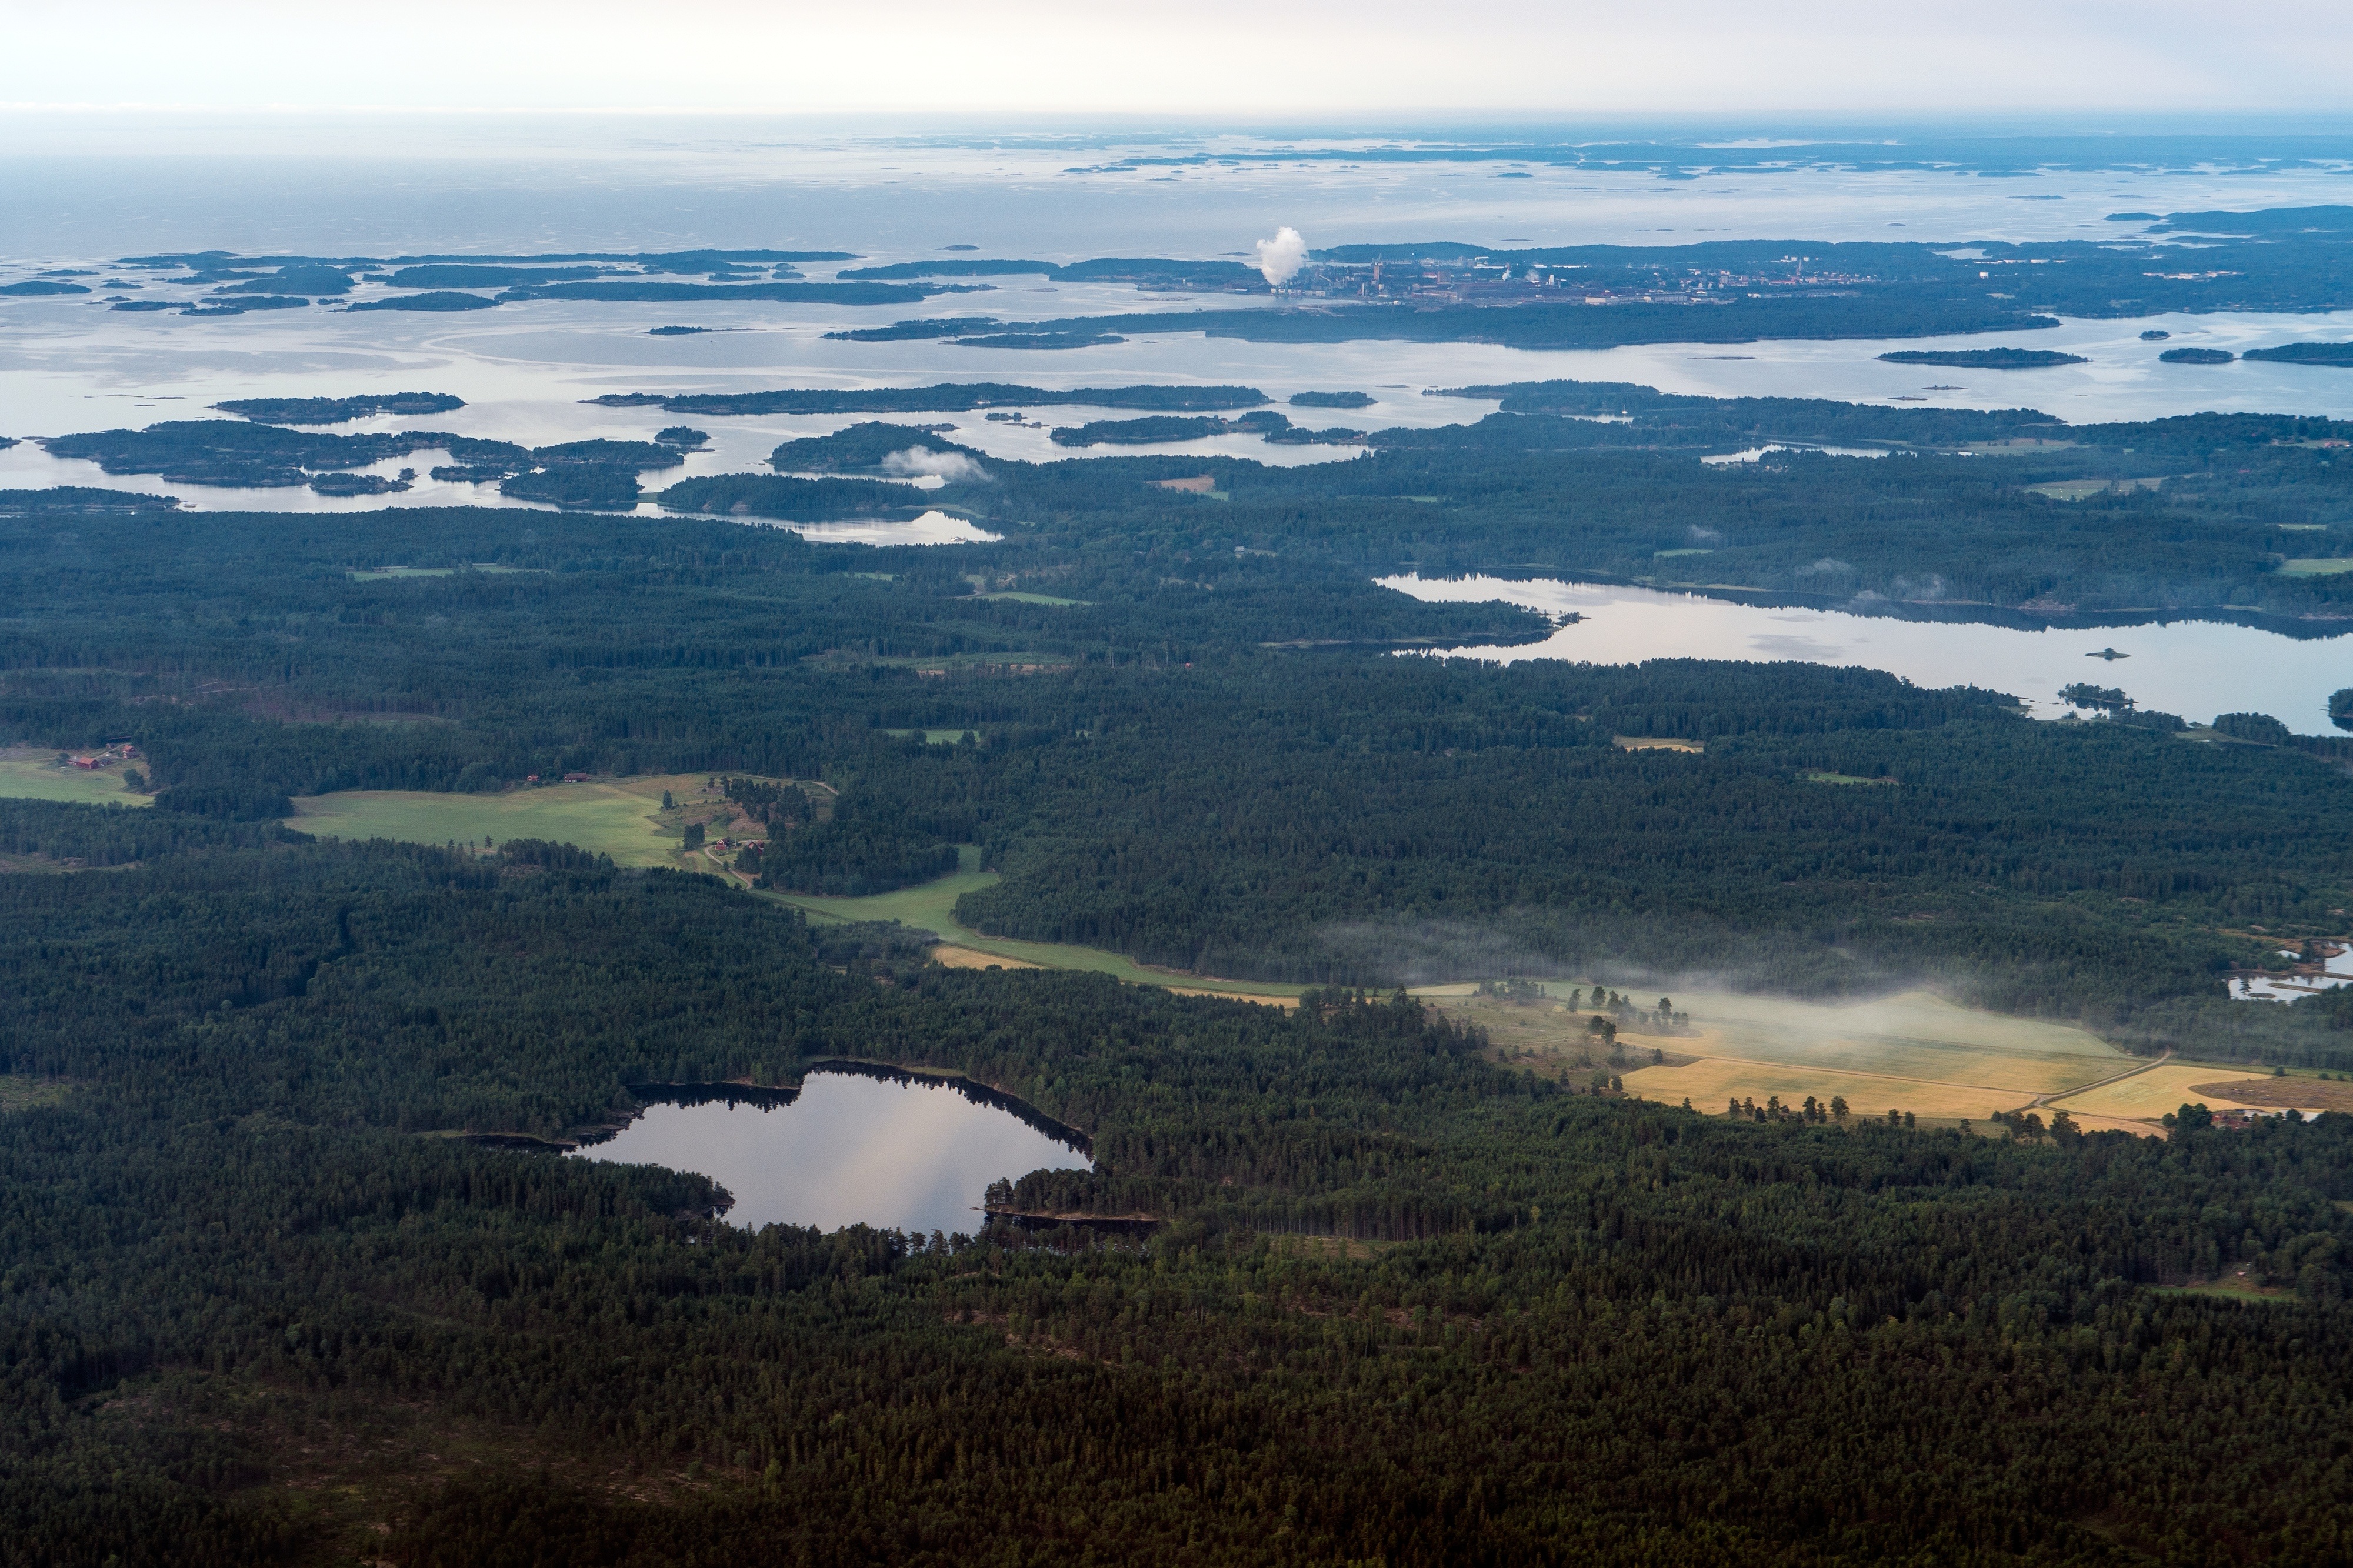
landscape, sea, coast, water, nature, rock, horizon, wilderness, mountain, cloud, fog, air, morning, hill, shore, dawn, stone, smoke, travel, coastline, dusk, green, reflection, flight, natural, chimney, island, blue, tourism, seashore, plain, outdoors, sweden, wetland, cartography, plateau, day, archipelago, loch, ecosystem, scandinavia, tundra, aerial photography, geographical feature, atmospheric phenomenon, atmosphere of earth